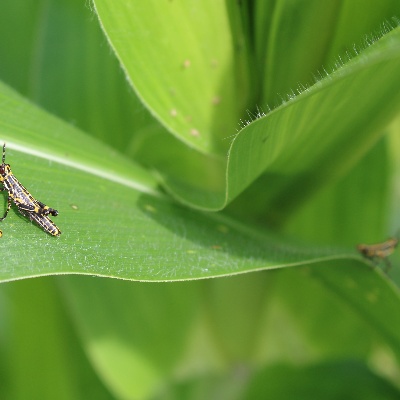
Crop: Maize
Condition: grasshoper